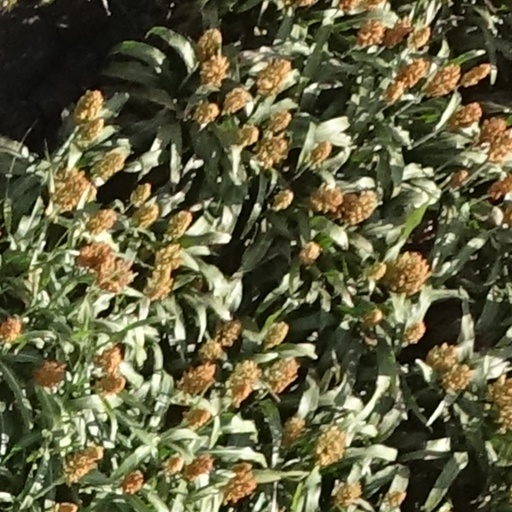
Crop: sorghum